A. A. Brant House

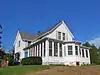

The A. A. Brant House is located at 9 Allen Street in Toms River in Ocean County, New Jersey, United States. The historic Queen Ann house was built in 1867. It was added to the National Register of Historic Places on May 13, 1982, for its significance in architecture and engineering. It was listed as part of the Old Village of Toms River Multiple Property Submission (MPS).